Guillermo de Torre

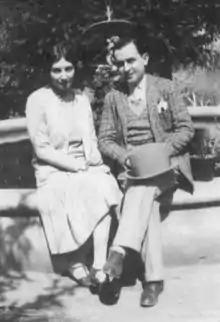

Guillermo de Torre Ballesteros (Madrid, 1900 – Buenos Aires, 14 January 1971) was a Spanish essayist, poet and literary critic, a Dadaist and member of the Generation of '27. He is also notable as the brother-in-law of the Argentine writer Jorge Luis Borges.